Harry Pollitt

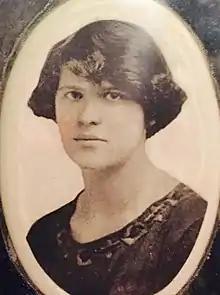
Rose Cohen, a CPGB member and friend of Pollitt, executed during the Great Purge

Pollitt made clear in his public statements his loyalties to the Soviet Union and to CPSU General Secretary Joseph Stalin. He was a defender of the Moscow Trials, in which Stalin murdered or otherwise disposed of his political and military opponents. In the "Daily Worker" of 12 March 1938 Pollitt told the world that "the trials in Moscow represent a new triumph in the history of progress". The article was illustrated by a photograph of Stalin with Nikolai Yezhov, whose likeness would be retouched out of the photograph following his 1940 fall from favour and subsequent execution.